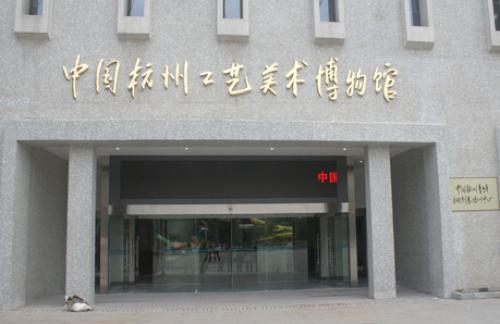
地标名称：杭州工艺美术博物馆
所在城市：杭州市·拱墅区